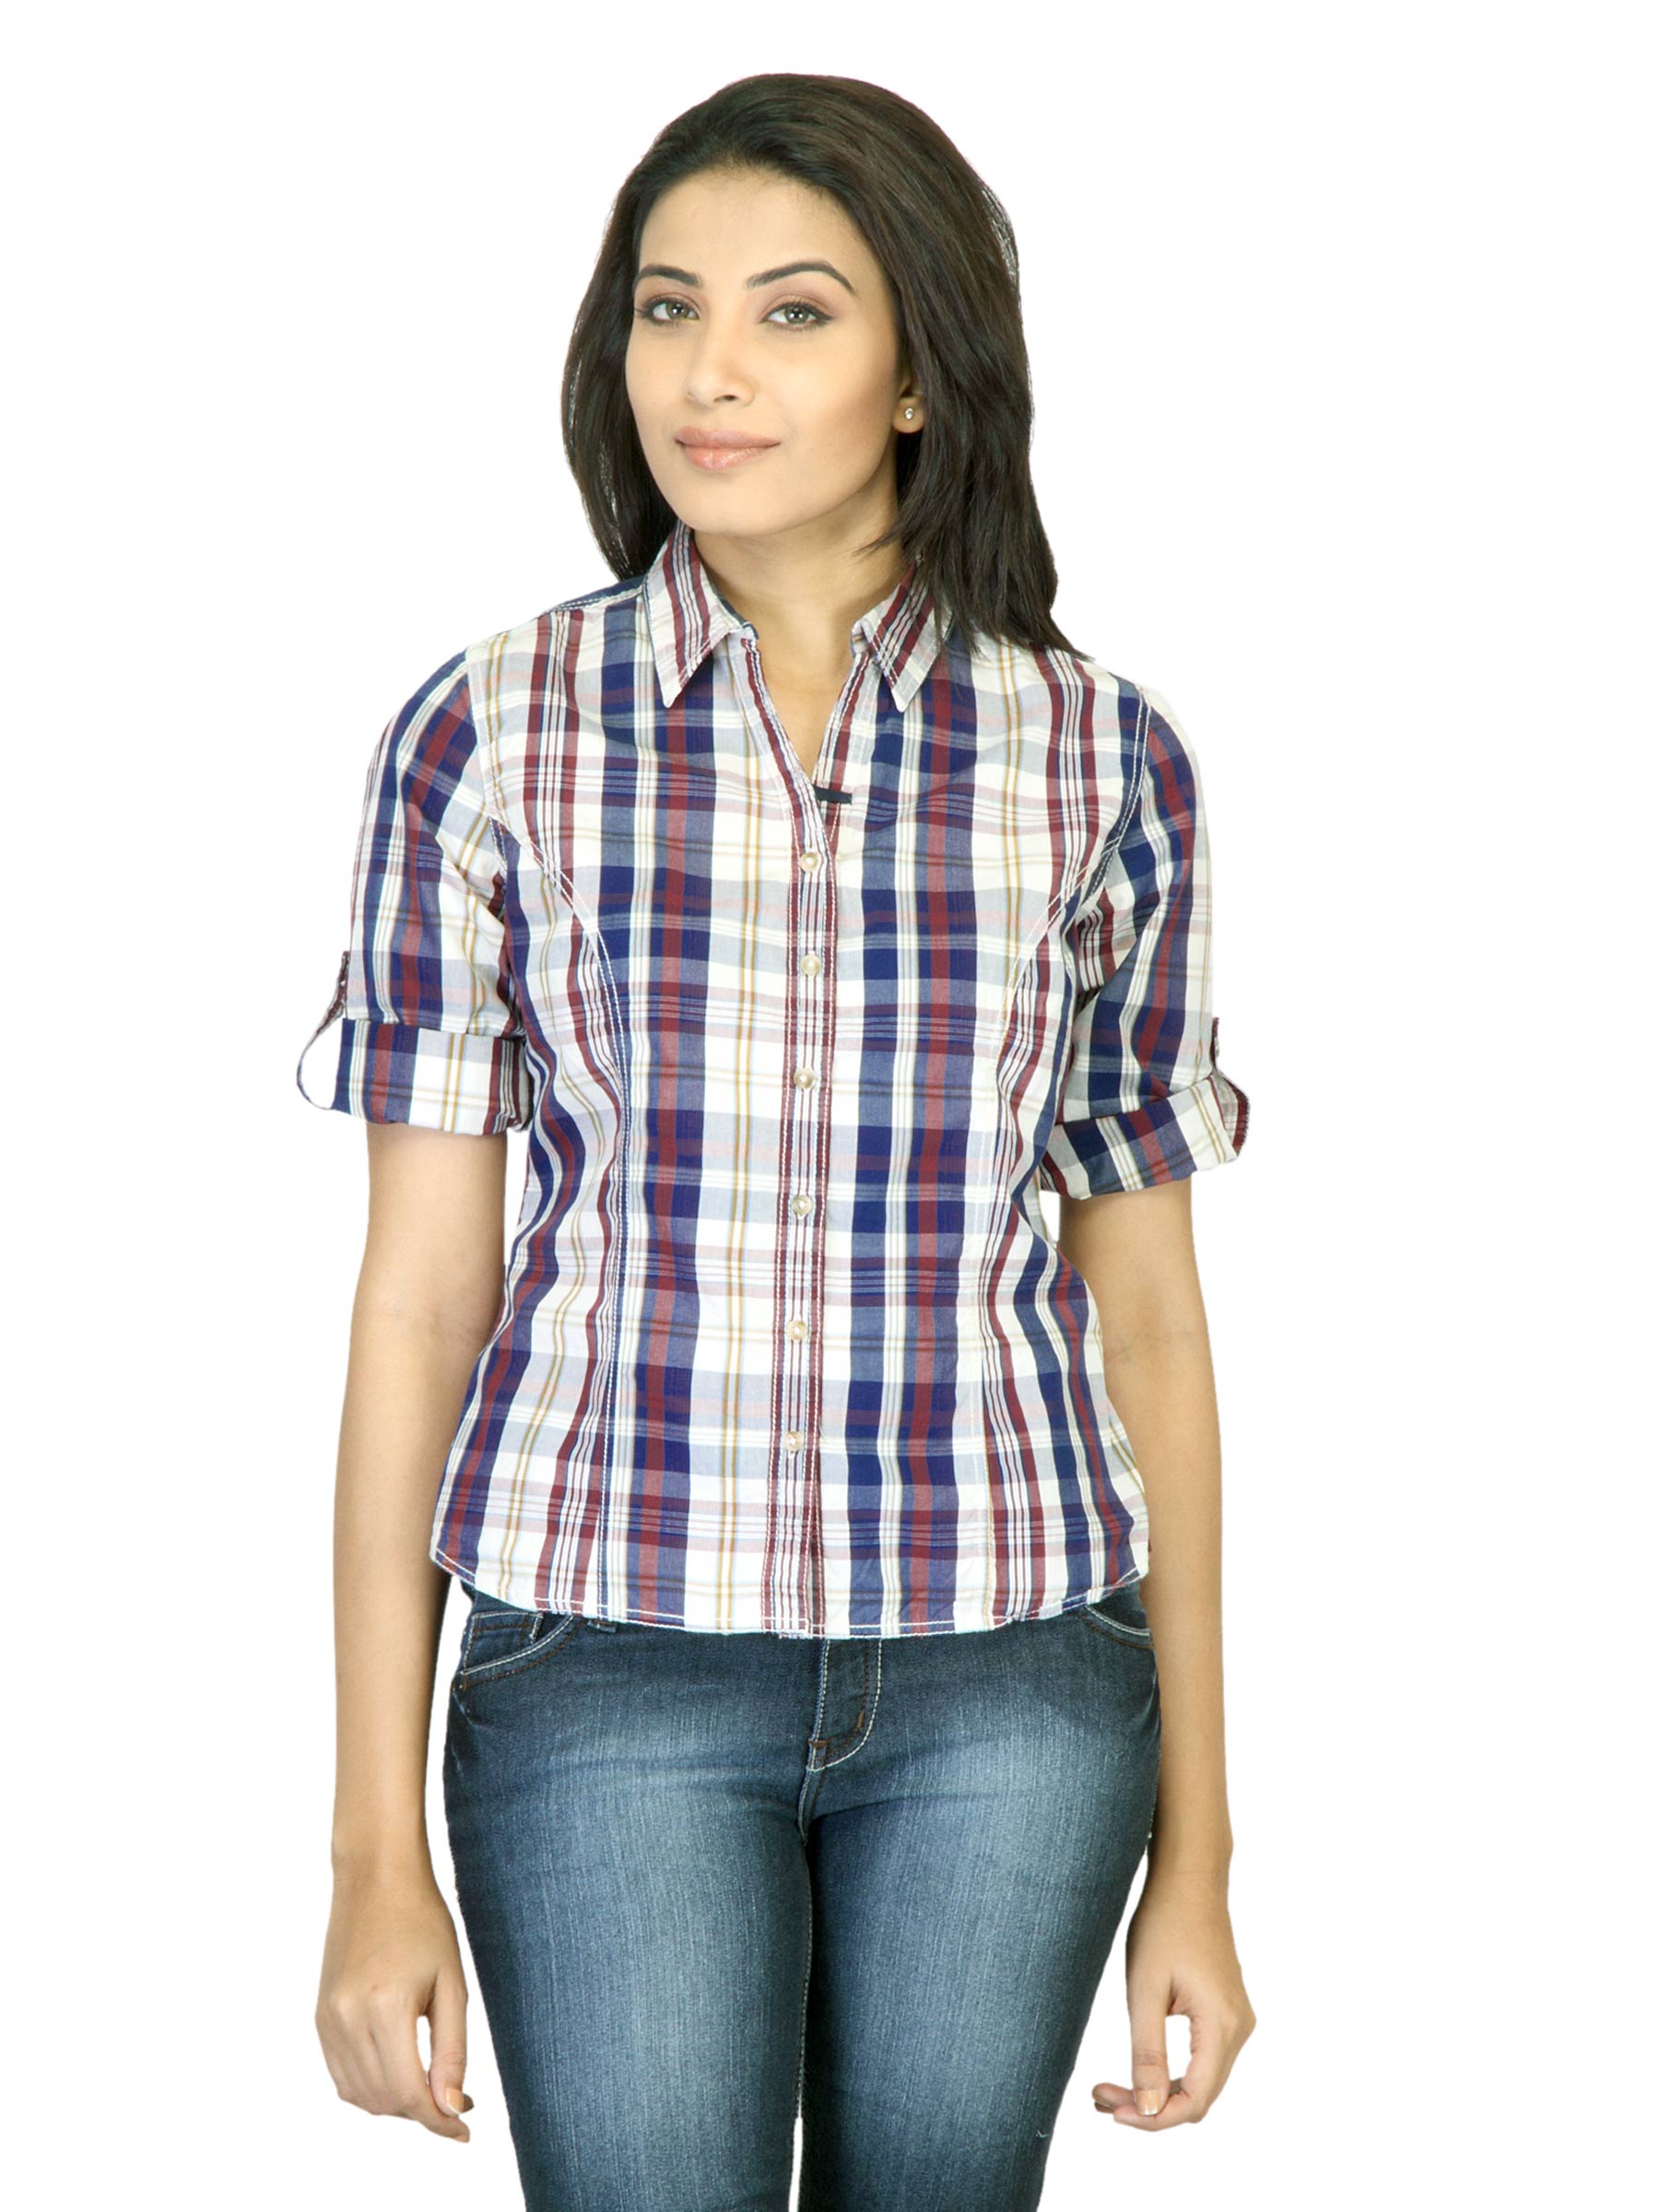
Scullers For Her Check Red Shirt
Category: Apparel / Topwear / Shirts
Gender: Women
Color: Red
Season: Summer 2012
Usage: Casual